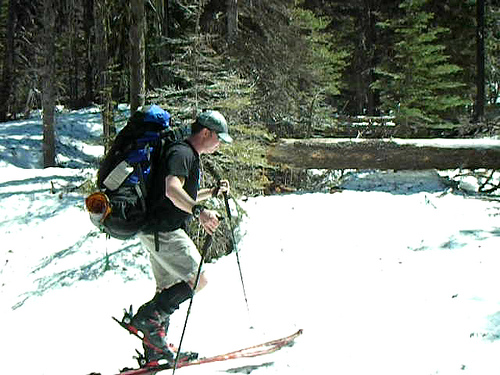
user: Given an image and a question. Answer the question in a short answer. Question: List the other place where the shown trees are found? Short Answer:
assistant: oregon